Neurogenetics

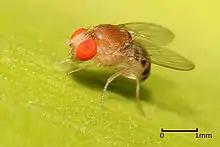
Drosophila

Neurogenetics studies the role of genetics in the development and function of the nervous system. It considers neural characteristics as phenotypes (i.e. manifestations, measurable or not, of the genetic make-up of an individual), and is mainly based on the observation that the nervous systems of individuals, even of those belonging to the same species, may not be identical. As the name implies, it draws aspects from both the studies of neuroscience and genetics, focusing in particular how the genetic code an organism carries affects its expressed traits. Mutations in this genetic sequence can have a wide range of effects on the quality of life of the individual. Neurological diseases, behavior and personality are all studied in the context of neurogenetics. The field of neurogenetics emerged in the mid to late 20th century with advances closely following advancements made in available technology. Currently, neurogenetics is the center of much research utilizing cutting edge techniques.